Maximilian Andronnikov

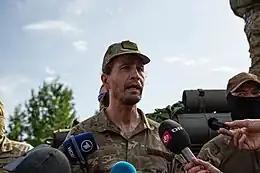
Andronnikov in 2023

Maximilian Alexandrovich Andronnikov (born 19 March 1974), more commonly known by his nom-de-guerre "Caesar", is a Russian militant who is the commander and media spokesperson of the opposition paramilitary group Freedom of Russia Legion. He is also a member of the Ilya Ponomarev-led Congress of People's Deputies.